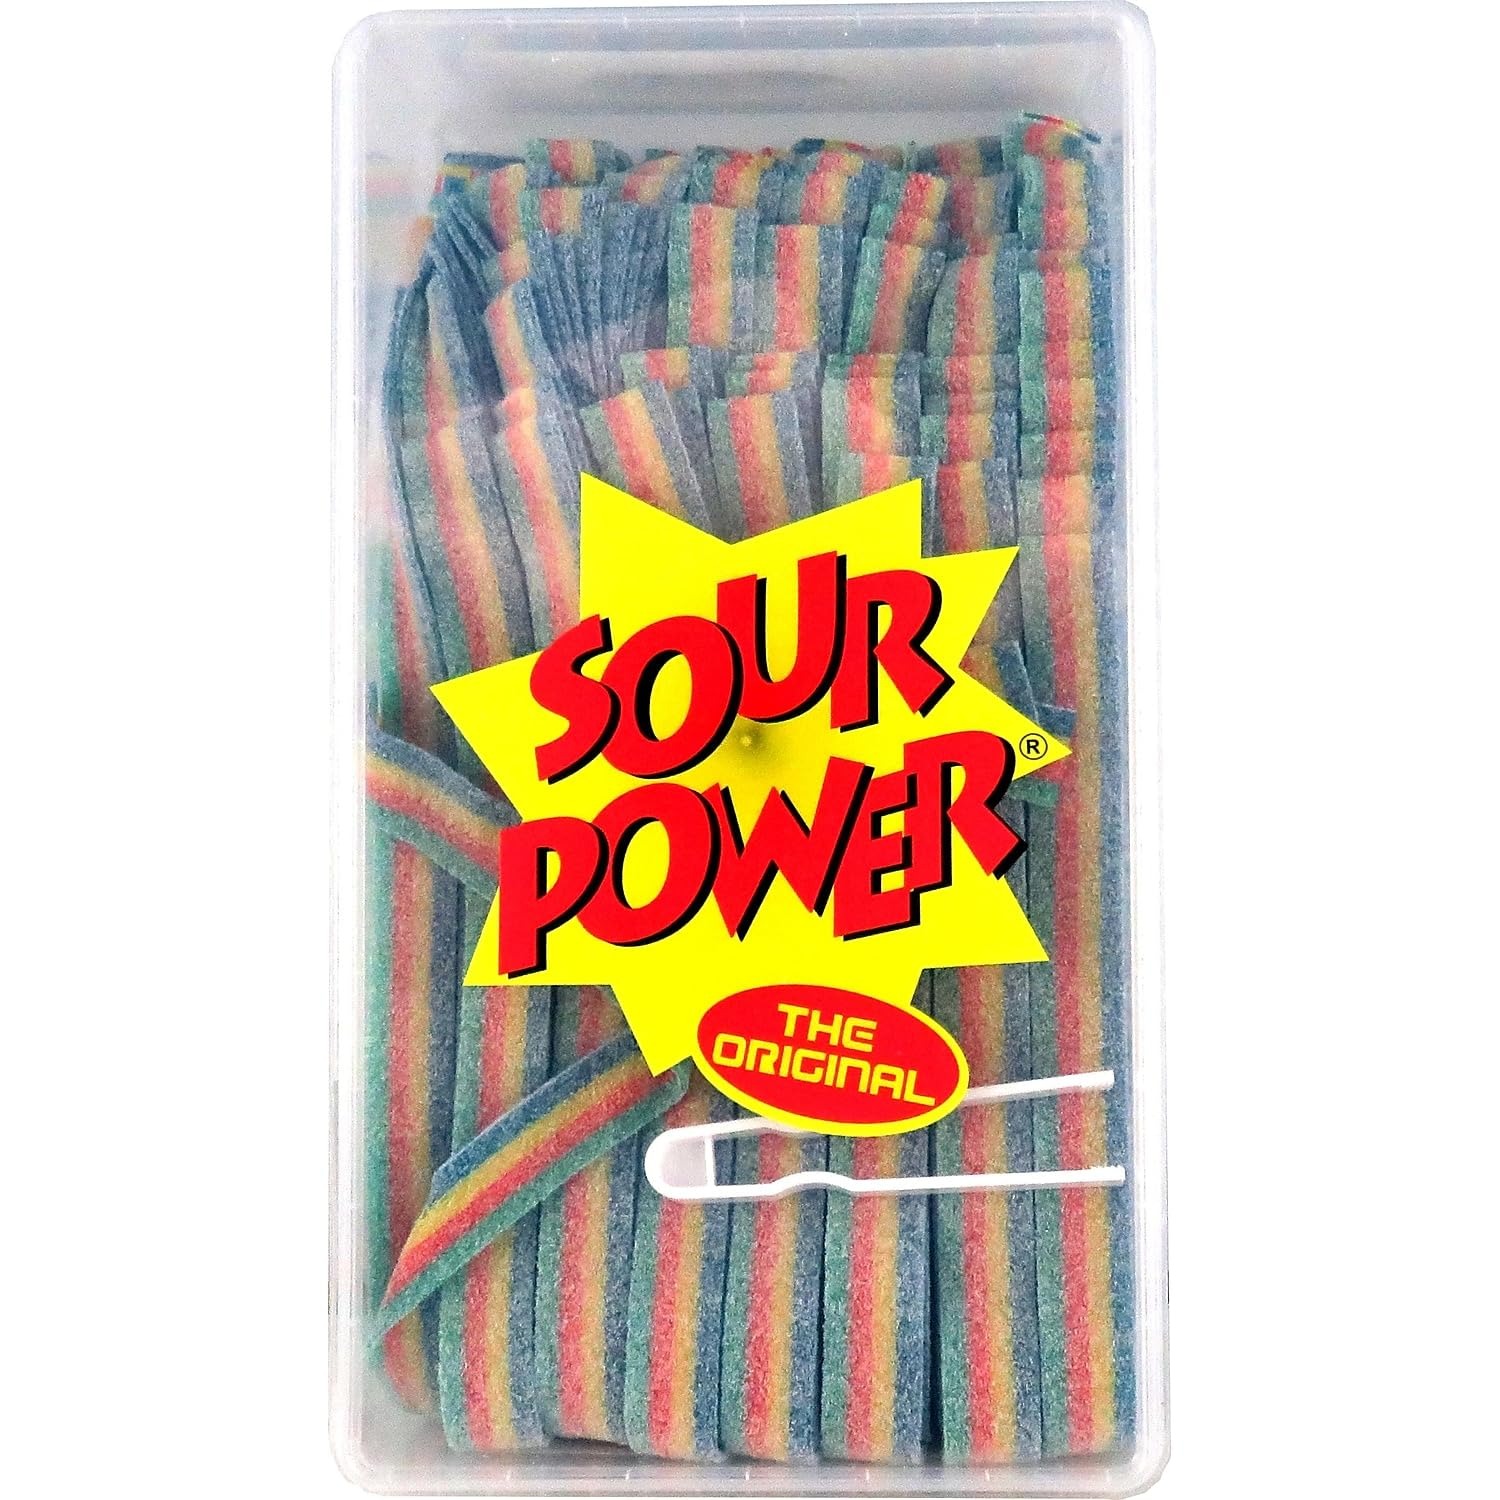
Item Name: Sour Power Wrapped Belts, Quattro, Individually Wrapped Belts (Pack of 150), 150 Count (ASINPPOSPRME23311), 52.9 Ounce
Bullet Point 1: 150 belts per box
Bullet Point 2: Box net weight: 3lbs 4.9oz
Bullet Point 3: Belts are individually wrapped
Bullet Point 4: 4 flavors: blue raspberry, tutti frutti, strawberry & green apple
Value: 52.9
Unit: Ounce

Price: 32.89